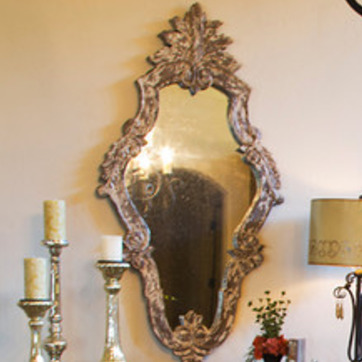
Material: mirror